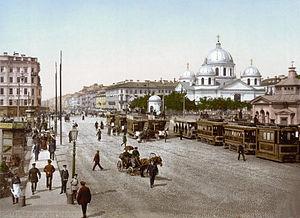
Saint-Pétersbourg. Perspective Nevski."
La Vie de Tolstoï est une biographie critique de Léon Tolstoï écrite par Romain Rolland, prix Nobel de littérature 1915, publiée pour la première fois chez Hachette en 1911, en une version revue et augmentée en 1928 à l’occasion du centenaire de la naissance de Tolstoï puis rééditée en 1978 et en 2010 aux Éditions Albin Michel.
Saint-Pétersbourg /sɛ̃.pe.tɛʁs.buʁ/ est la deuxième plus grande ville de Russie par sa population, avec 5 281 579 habitants en 2017, après la capitale Moscou. Saint-Pétersbourg a le statut de ville d'importance fédérale. La ville est enclavée dans l'oblast de Léningrad, mais en est administrativement indépendante. Elle est située dans le Nord-Ouest du pays sur le delta de la Neva, au fond du golfe de Finlande, un espace maritime de la mer Baltique. Capitale de l'Empire russe de 1712 jusqu'en mars 1917, ainsi que de la Russie dirigée par les deux gouvernements provisoires entre mars et octobre 1917, Saint-Pétersbourg a conservé de cette époque un ensemble architectural unique. Deuxième port russe sur la mer Baltique après Primorsk, c'est aussi un centre majeur de l'industrie, de la recherche et de l'enseignement russe ainsi qu'un important centre culturel européen. Saint-Pétersbourg est la deuxième ville d'Europe par sa superficie et la cinquième par sa population.
La place Vosstaniïa, est une place de Saint-Pétersbourg, en Russie. Elle est en plein centre-ville, en face de la gare de Moscou et au croisement de la perspective Nevsky qui commence à l'angle de la station de métro Plochtchad Vostaniïa, ainsi que la perspective Ligovsky et les rues Vostaniïa et Gontcharnaïa.